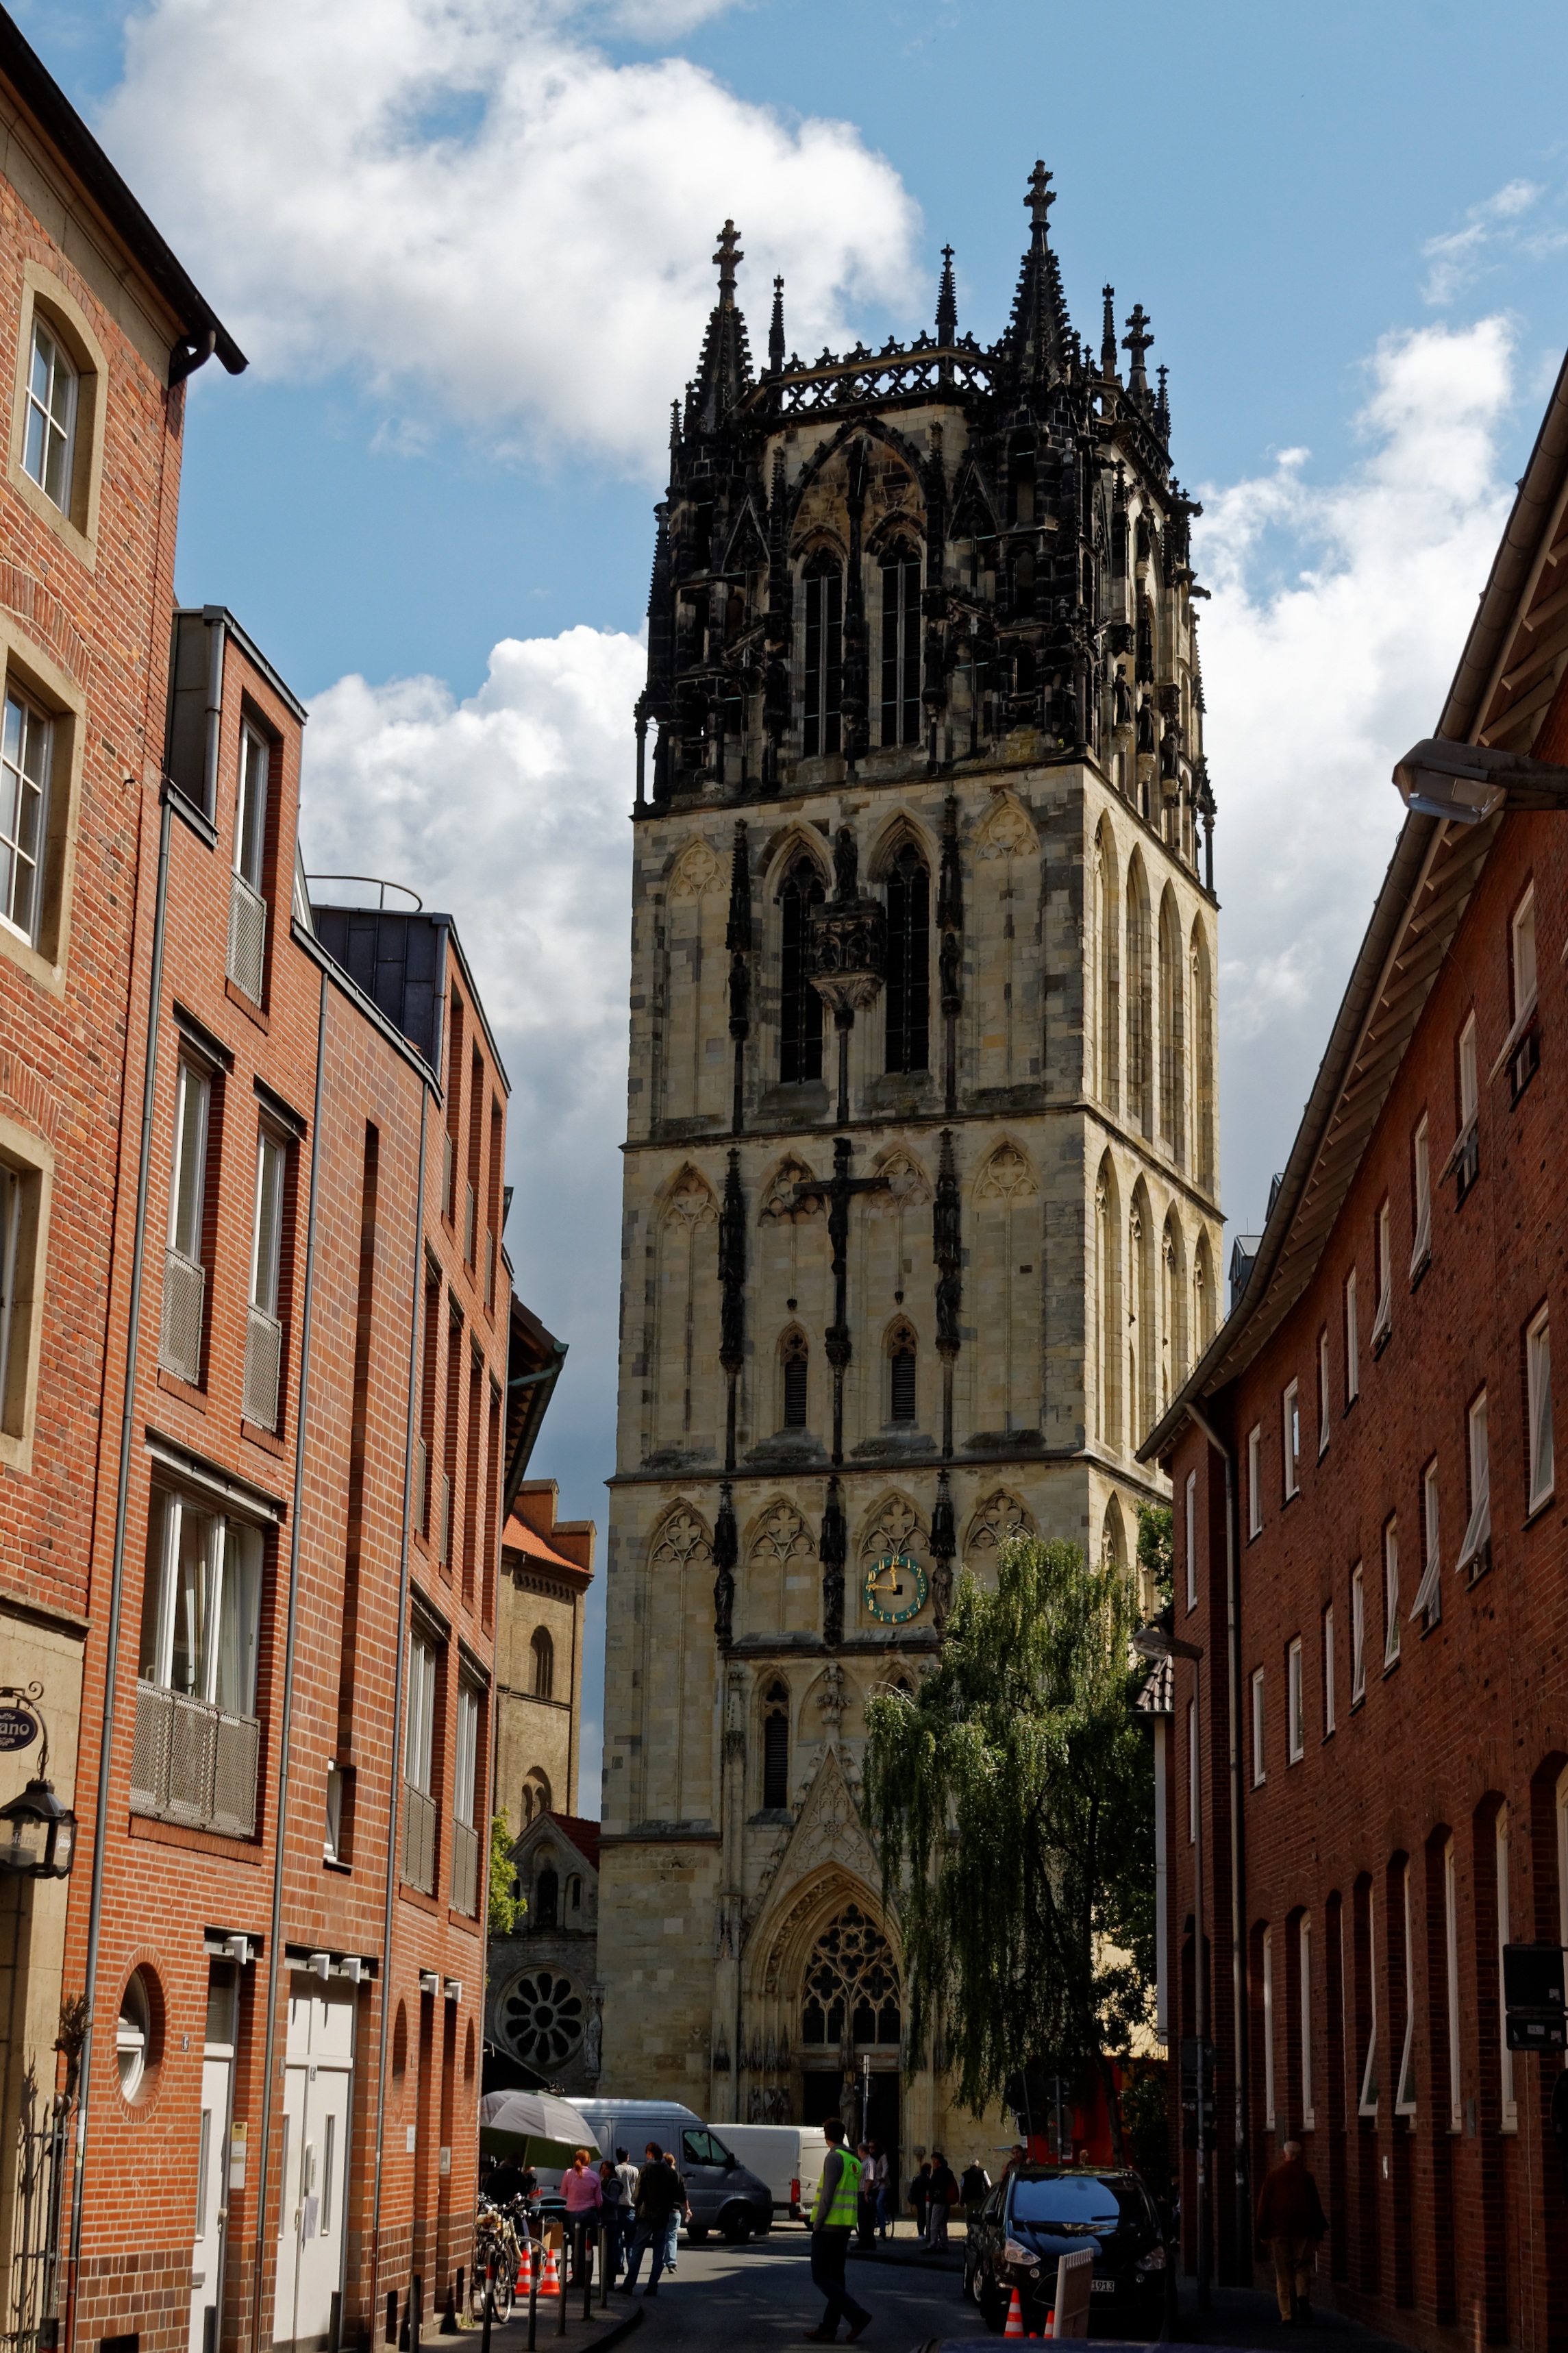
architecture, road, street, town, building, city, cityscape, downtown, tower, plaza, landmark, facade, church, cathedral, waterway, place of worship, infrastructure, steeple, town square, metropolis, neighbourhood, munster, urban area, human settlement